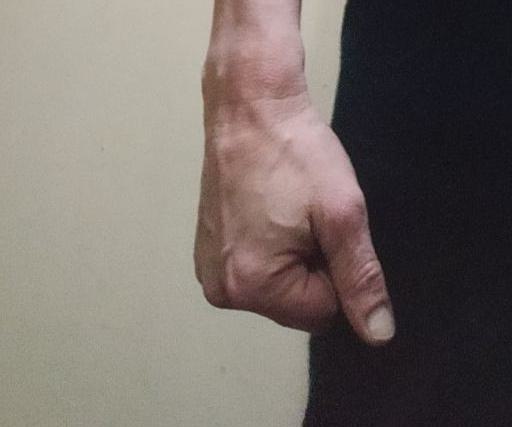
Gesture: no_gesture